Todor Zhivkov

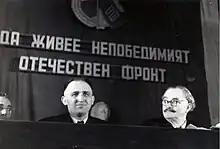
Todor Zhivkov and Georgi Dimitrov in a Fatherland Front congress in 1946

After 9 September 1944, Zhivkov became head of the Sofia police force, restyled as the "Narodna Militsiya" (People's Militia). He was elected to the BCP Central Committee as a candidate member in 1945 and a full member in 1948. In the run-up to the 1949 treason trial against Traicho Kostov, Zhivkov criticised the Party and judicial authorities for what he claimed was their leniency with regard to Kostov. This placed him in the Stalinist hardline wing of the Party. In 1950, Zhivkov became a candidate member of the BCP Politburo, then led by Valko Chervenkov, leading to a full membership in 1951. In the years which followed, he was involved in countering countryside resistance to forced farm collectivisation in north-western Bulgaria.